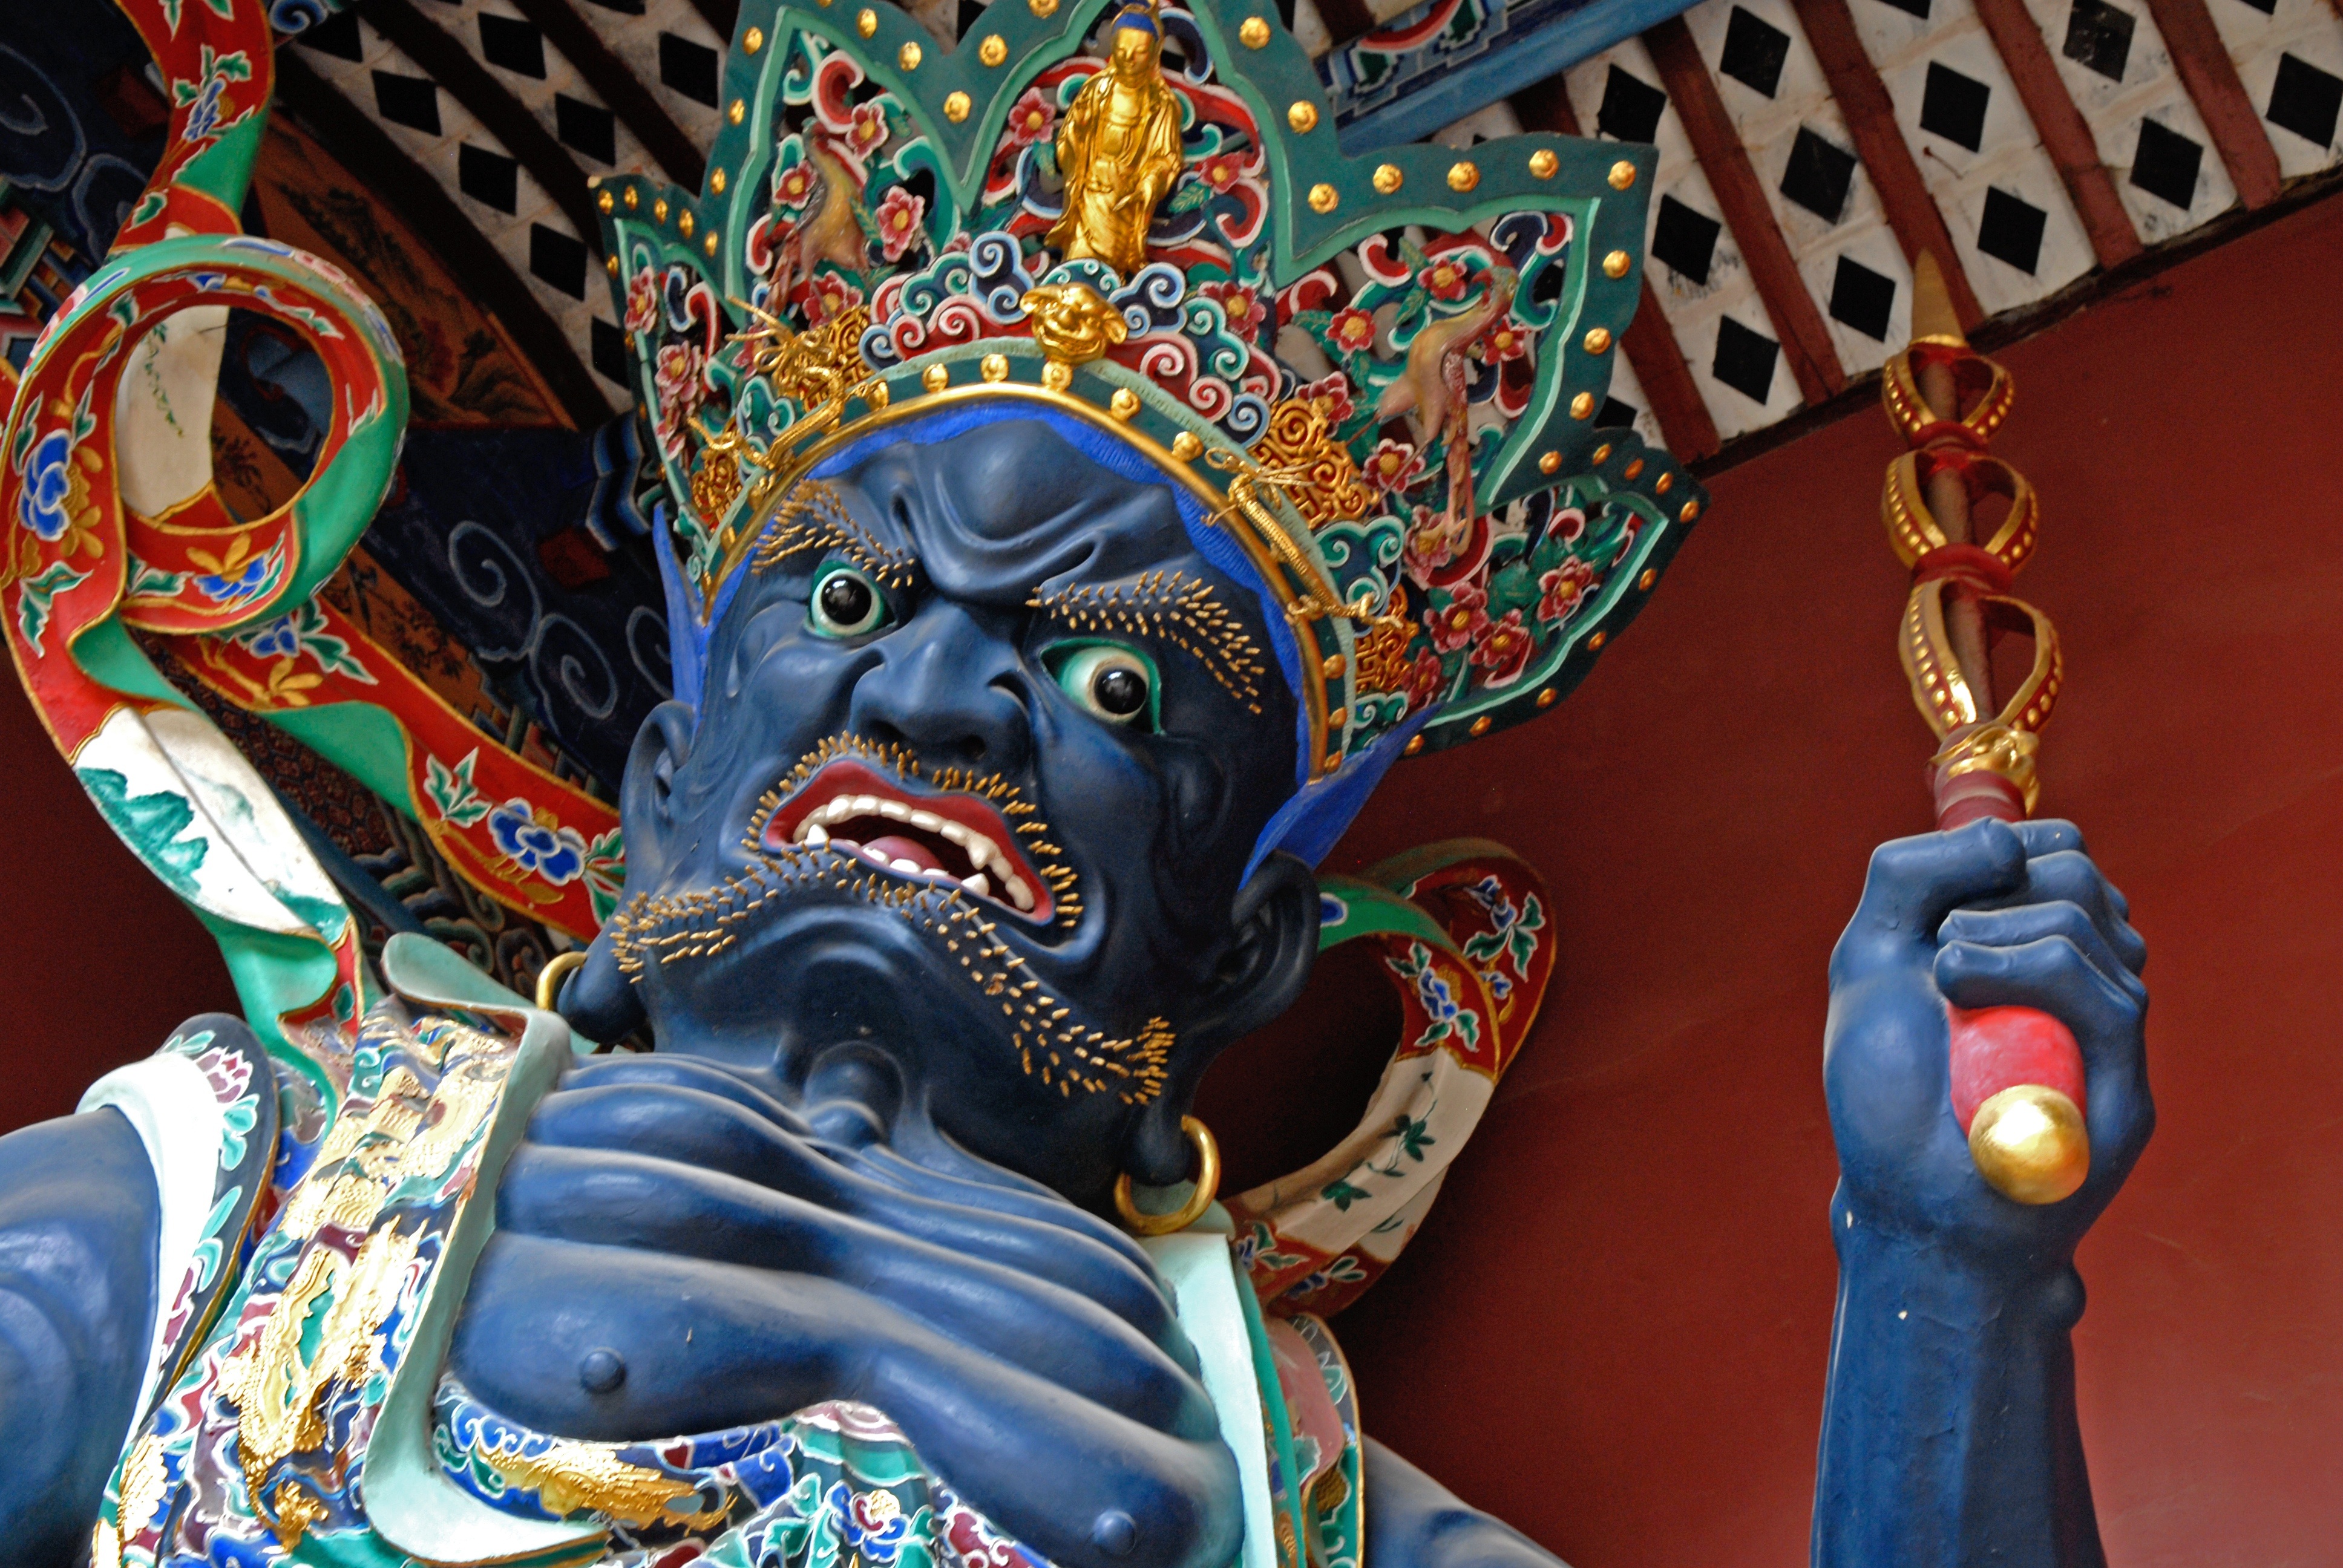
statue, carnival, color, festival, temple, event, tradition, china, hindu temple, kunming, temple guardian, west mountain